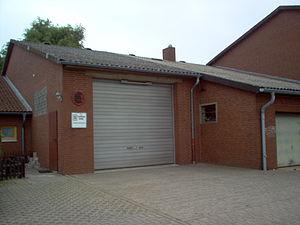
Pompier Rethen